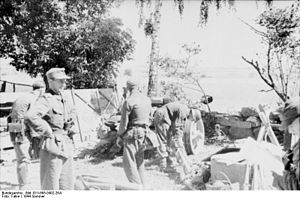
Operation Bagration / Slagorden / Den tyske Wehrmacht
Tysk anti-tank kanon, 21. juni 1944
Operation Bagration var kodenavnet for den sovjetiske offensiv i 1944 i Hviderusland under 2. Verdenskrig, der tvang de tyske styrker ud af Hviderusland og det østlige Polen. Operationen foregik mellem 22. juni og 19. august 1944.